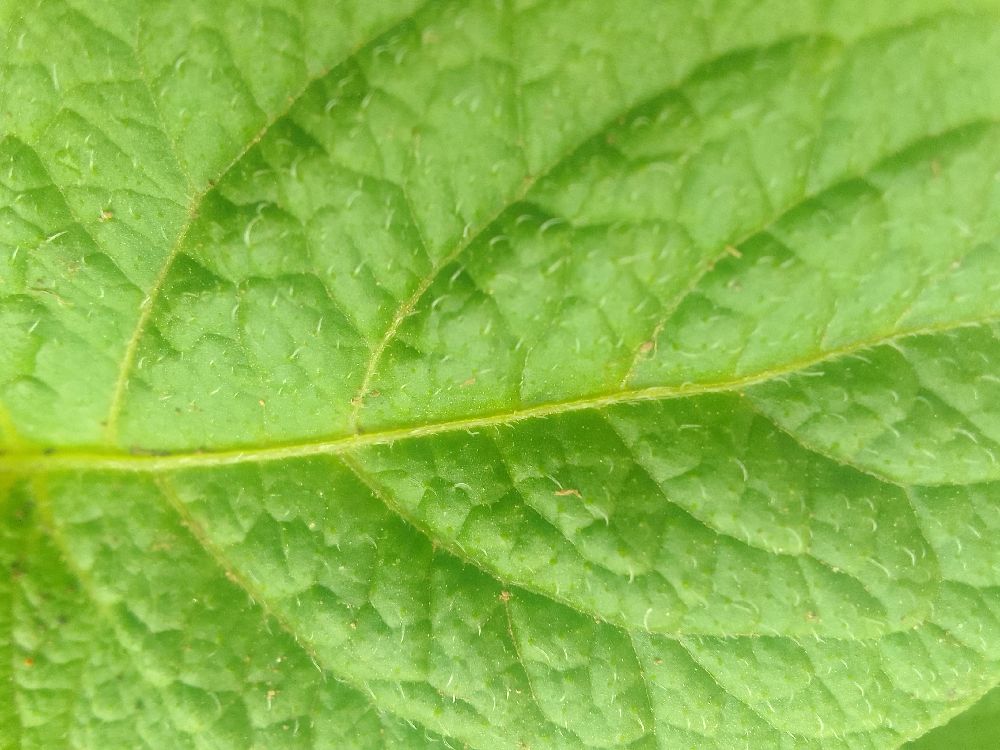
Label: Healthy